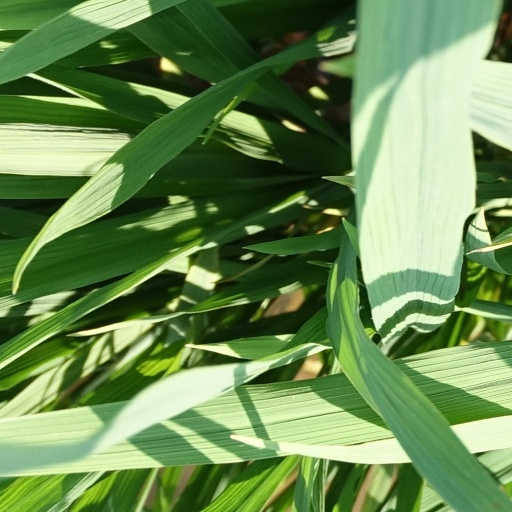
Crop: rice